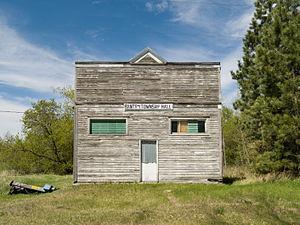
La ville américaine de Bantry est située dans le comté de McHenry, dans l’État du Dakota du Nord. Lors du recensement de 2010, sa population s’élevait à 14 habitants.